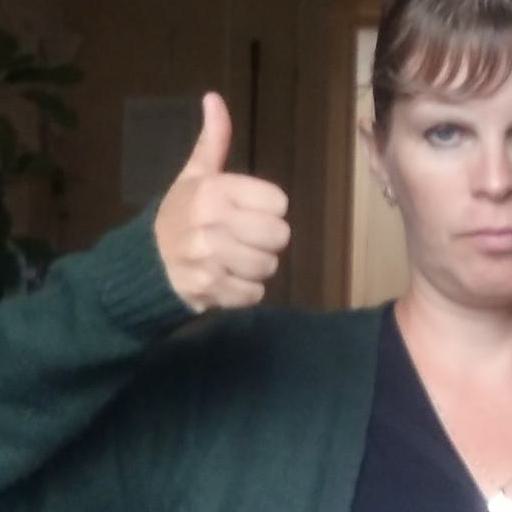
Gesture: like